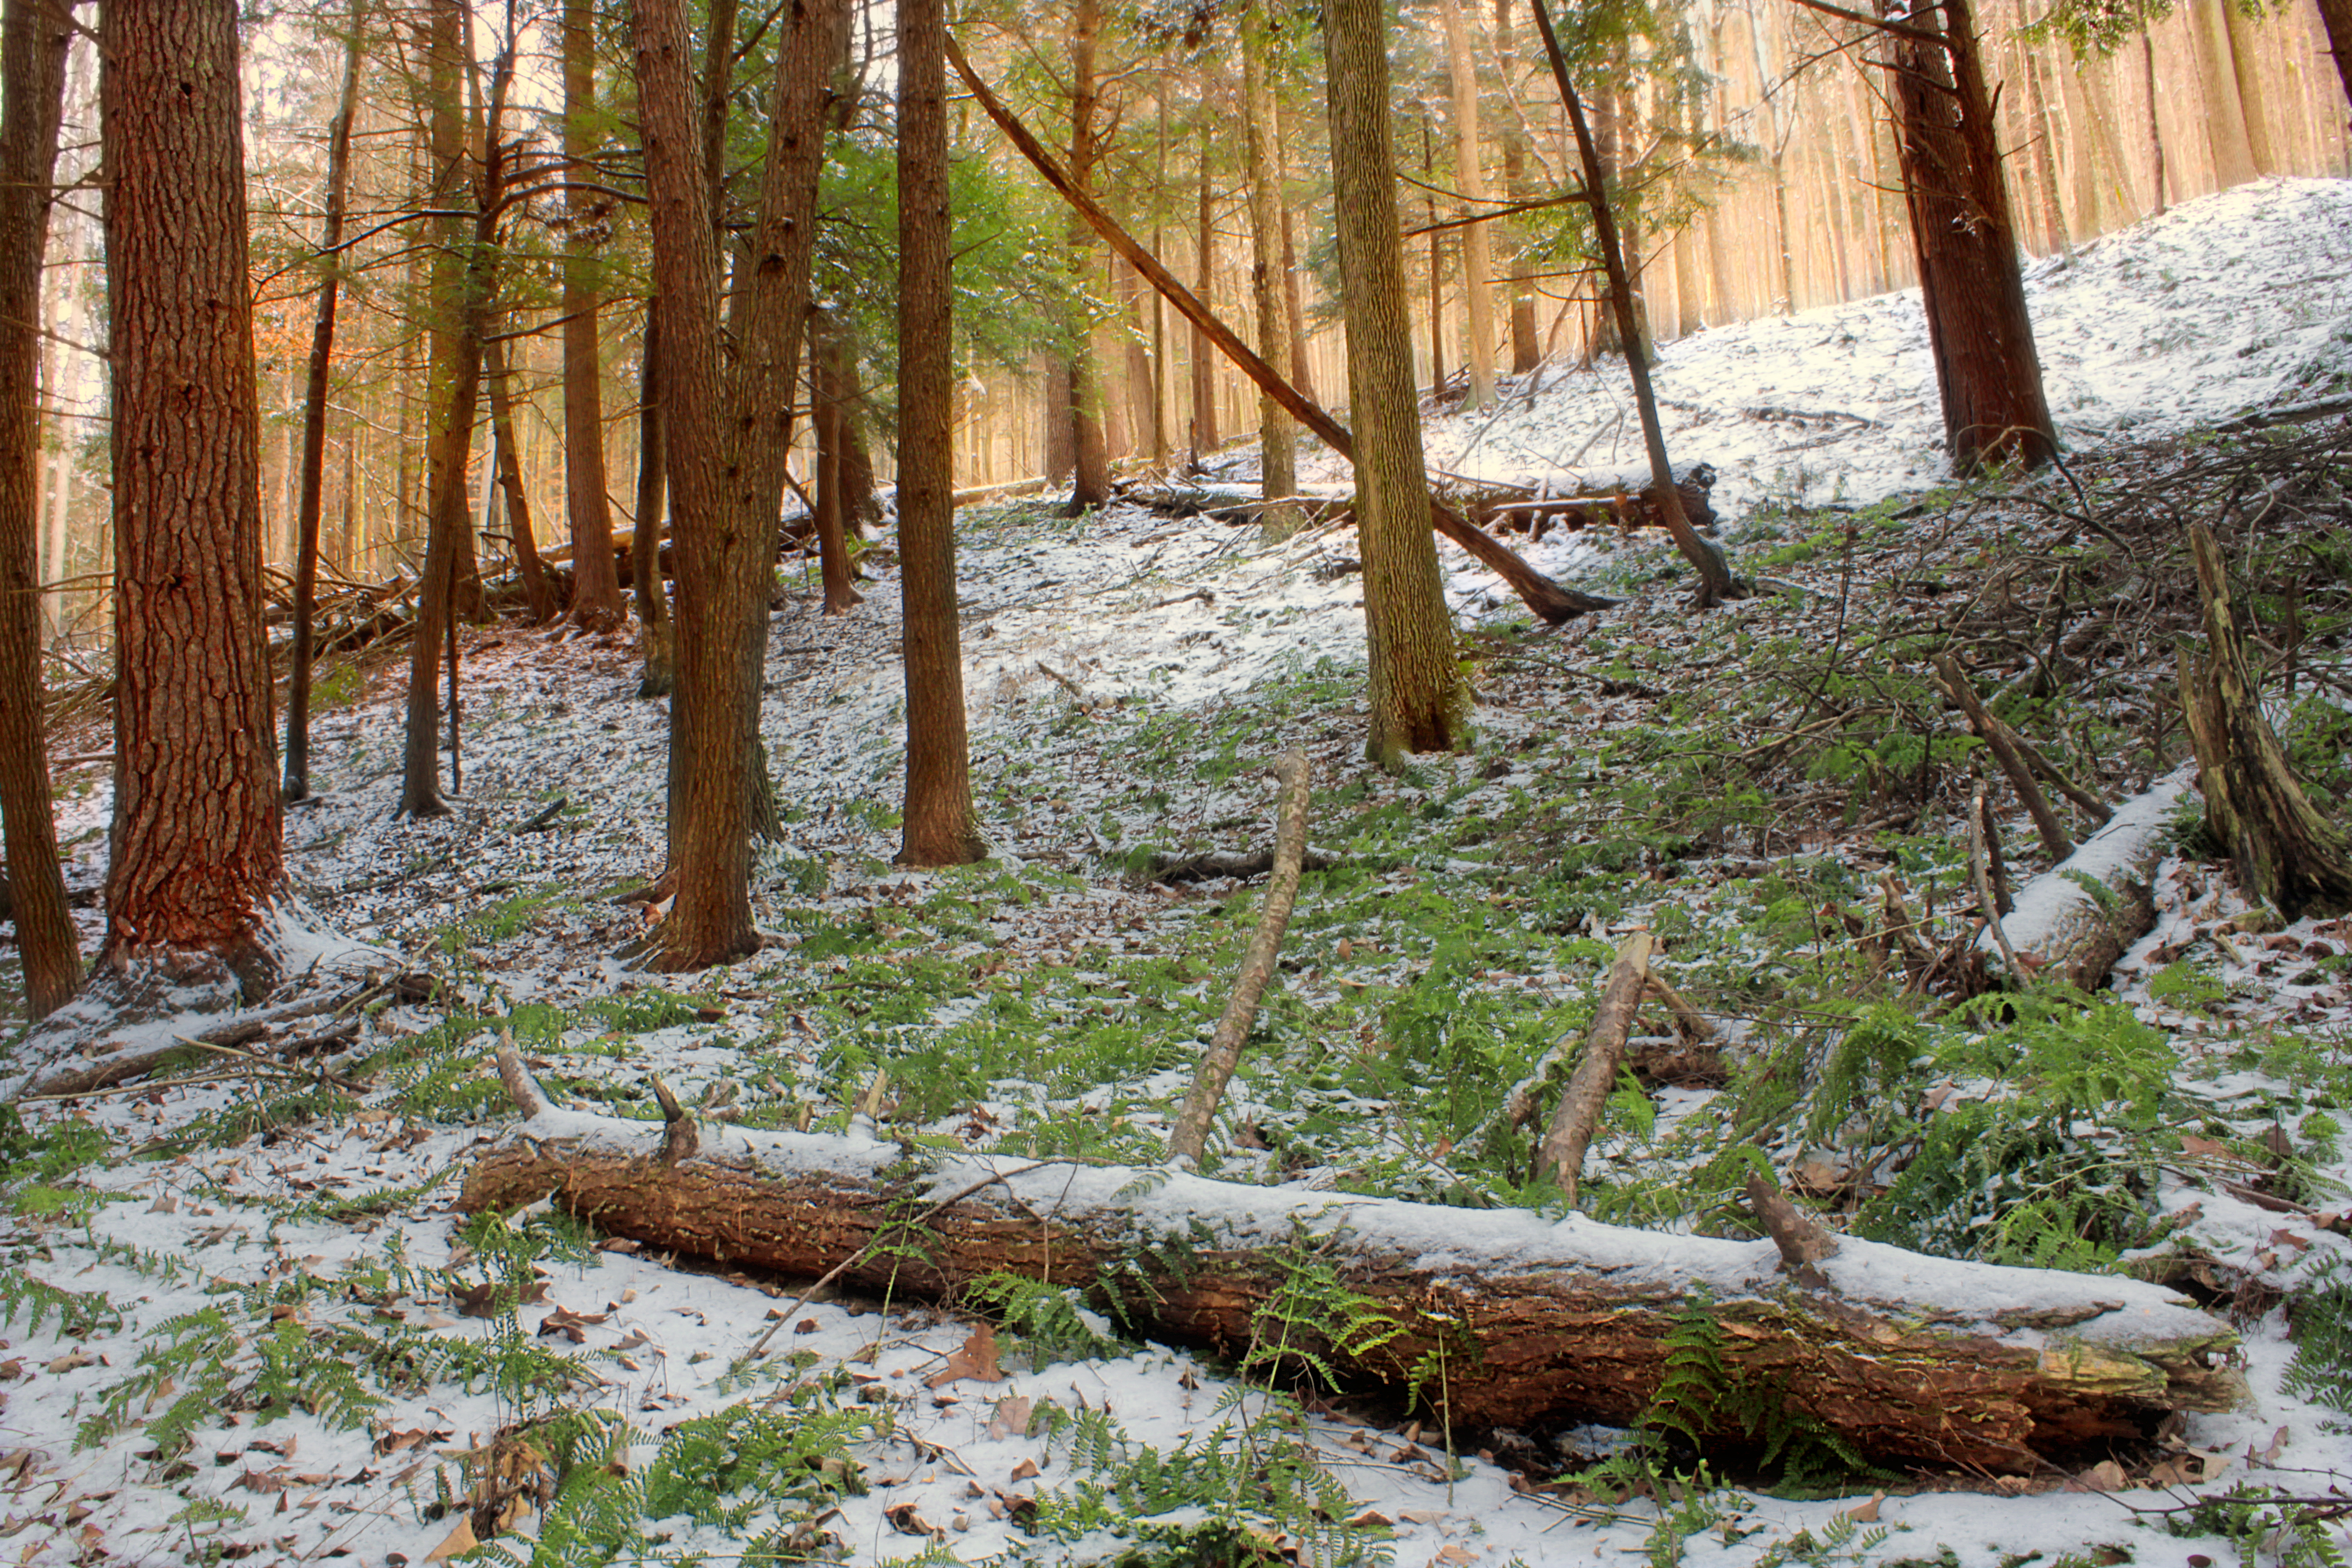
tree, nature, forest, wilderness, branch, snow, hiking, trunk, wildlife, stream, log, slope, autumn, plants, trees, creativecommons, coniferous, vegetation, tiadaghtonstateforest, deciduous, wetland, pennsylvaniawilds, understory, ferns, lycomingcounty, ravine, pennsylvania, polystichum, goldeneagletrail, wolfrunwildarea, christmasferns, woodland, habitat, ecosystem, biome, natural environment